Infrared sauna

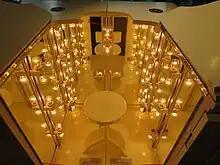
Radiant heat bath by John H. Kellogg at the USPTO museum

John Harvey Kellogg invented the use of radiant heat saunas with his "incandescent electric light bath" in 1891. He claimed that it stimulated healing in the body and in 1893 displayed his invention at the Chicago World's Fair. In 1896 the "Radiant Heat Bath" was patented by Kellogg and described in the patent as not depending on the heat in the air to heat the body but able to more quickly produce a sweat than traditional Turkish or Russian baths at a lower ambient temperature. The idea became popular, particularly in Germany where "Light Institutes" were set up. King Edward VII of England and Kaiser Wilhelm II of Germany both had radiant heat baths set up in their various palaces. The modern concept of the infrared sauna was revived in the 1970s in Japan as Waon (Japanese: "soothing warmth") Therapy and neonatal beds for newborns use infrared elements to keep the baby warm without being stifled.